Ruth Shepley

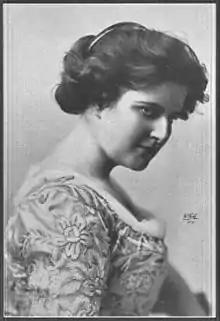
Shepley, 1909

Ruth Shepley (May 29, 1892 - October 16, 1951) was an American stage actress from Providence, Rhode Island who appeared in comedies such as "It Pays to Advertise" (1914). A Broadway performer, she was trim, with blonde hair, and medium height. She was educated in Paris. Shepley was a close friend of Helen Hayes and Douglas Fairbanks Sr.